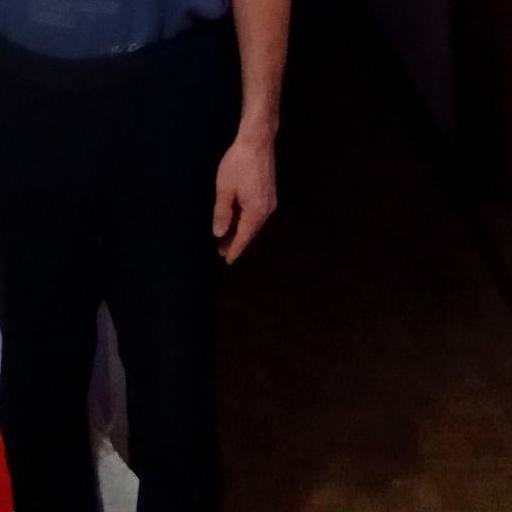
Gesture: no_gesture